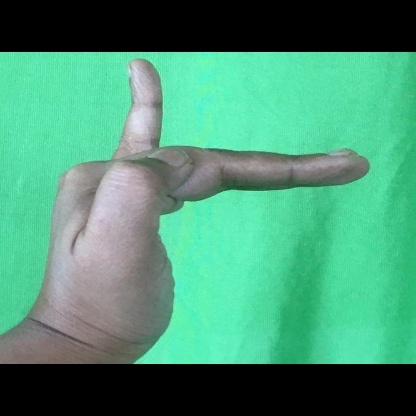
Mudra: Hamsapaksha